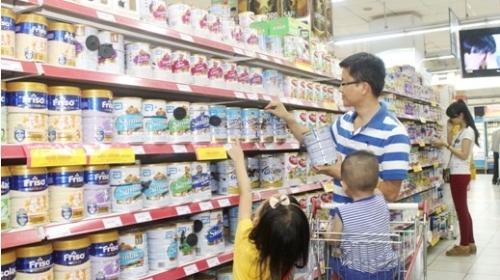
có một bé gái mặc áo vàng đang đứng bên chiếc xe đẩy